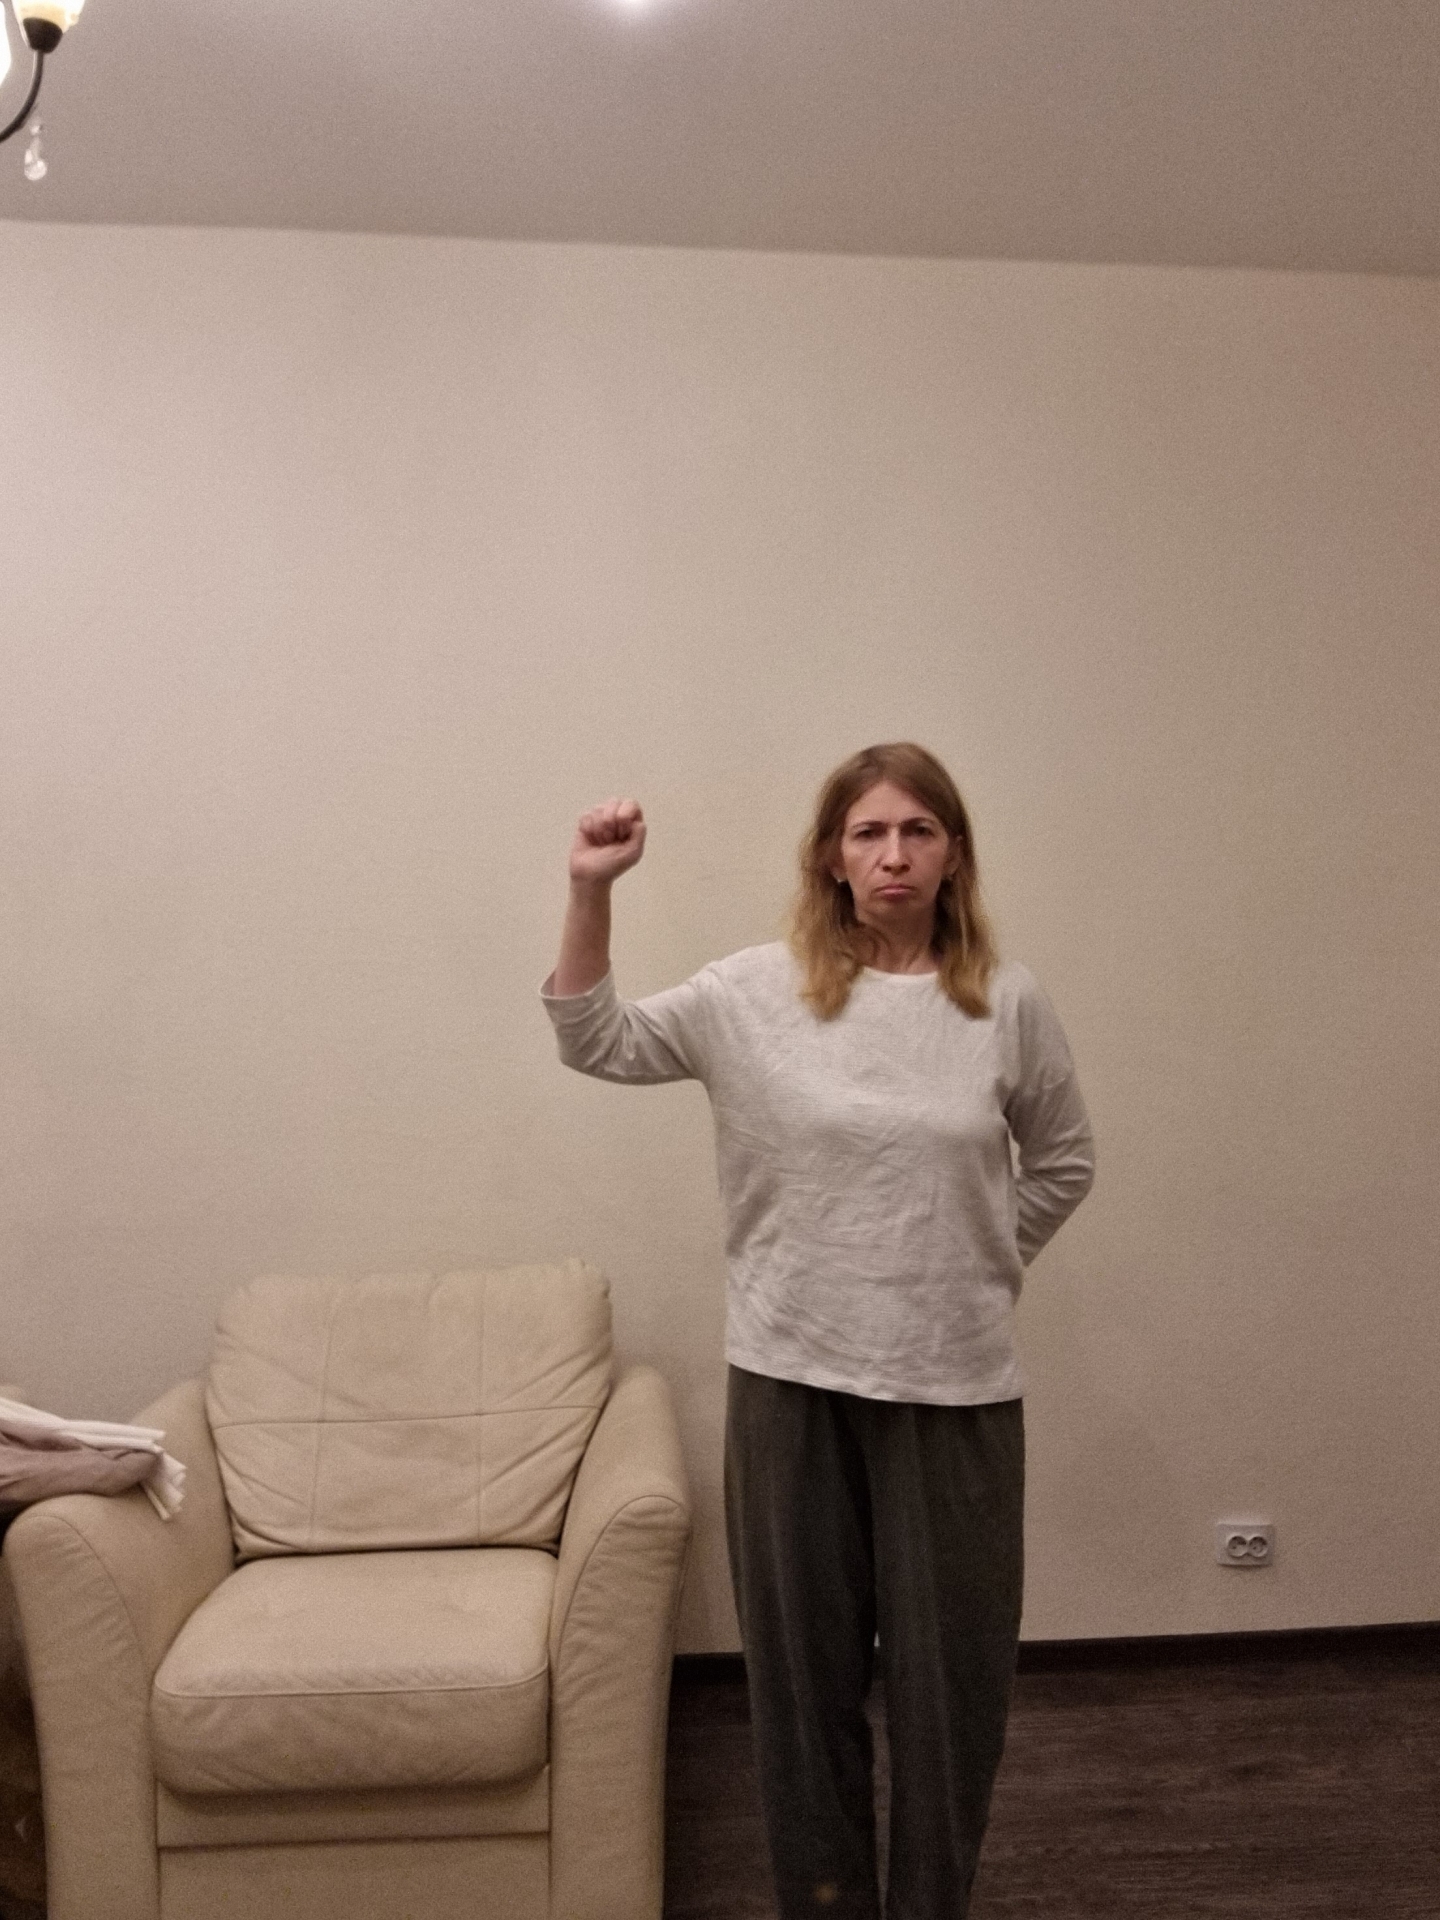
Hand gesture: fist